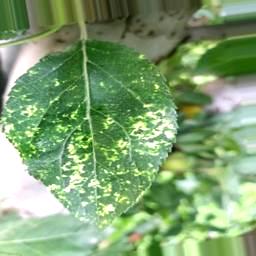
Label: Apple_Mosaic